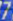
Number: 7